Jie of Xia

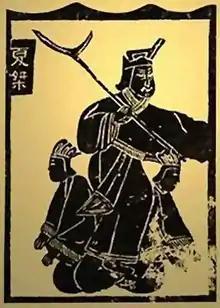
The tyrant, Jie.

Jie is known to have lived a lavish lifestyle with slaves and treated his people with extreme cruelty. His style of ruling was reckless and filled with sex, luxury and entertainment. He generally disliked people who criticized him, and many were indeed afraid of him.